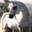
Label: horse